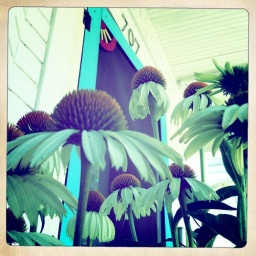
Painted the screen door in California colors a real surprise in the middle of Pennsylvania mountains! Love it!